United States Post Office and Courthouse (Bismarck, North Dakota)

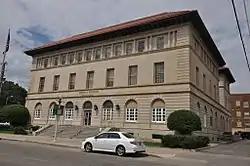

The U.S. Post Office and Courthouse in Bismarck, North Dakota, United States, was built during 1912–13 and expanded in 1937. It was designed by James Knox Taylor and includes Late 19th and 20th Century Revivals architecture and Second Renaissance Revival architecture. Also known as Federal Building, it served historically as a courthouse and as a post office. The building was listed on the National Register of Historic Places in 1976.